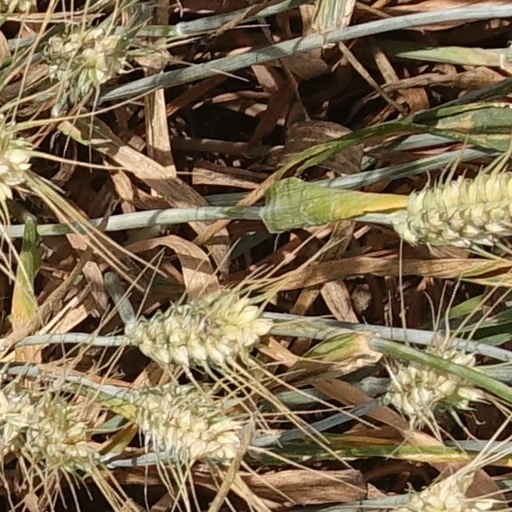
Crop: wheat